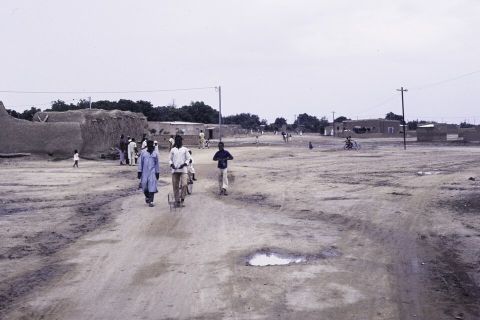
Road surface condition: wet